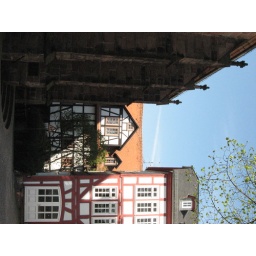
The windows in the roof are oures.